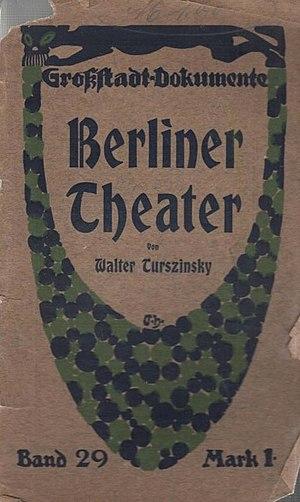
Walter Turszinsky né le 9 janvier 1874 à Dantzig, Royaume de Prusse, Empire allemand et mort le 21 mai 1915 à Berlin, Empire allemand était un réalisateur, écrivain, journaliste et scénariste allemand.